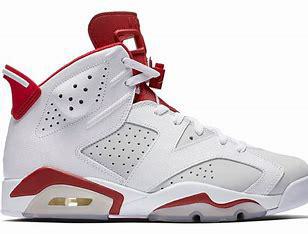
Brand: Jordan
Model: 6 Retro